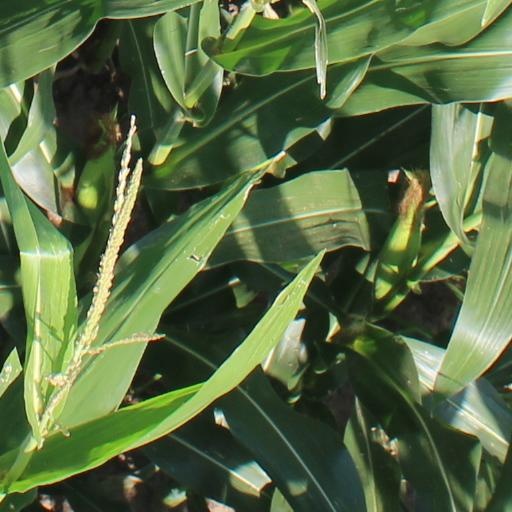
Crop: maize; corn